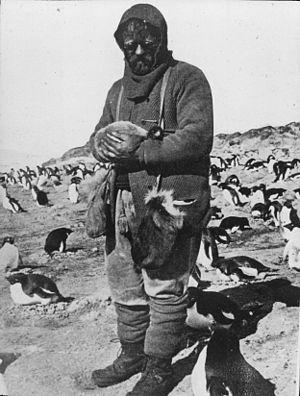
James Murray est un biologiste et explorateur britannique, né le 21 juillet 1865 à Glasgow et mort en février 1914 sur la glace de la mer des Tchouktches.